University of Cádiz

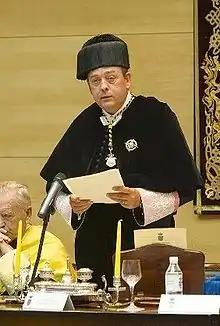
Diego Sales Márquez, rector from 2003 to 2011

One of the first free software offices in Spain was founded at this university, Libre Software and Open Knowledge Office (OSLUCA). This office has set up some free software conferences (2004: I, 2005: II, 2006: III y 2009: IV), and the FLOSS International Conference.